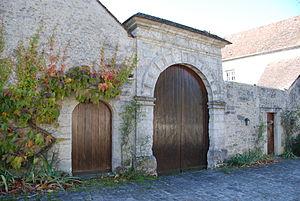
Portail 20, rue de Nemours, XVIIe siècle. (Ury, Seine-et-Marne, région Île-de-France).
Ury est une commune française située dans le département de Seine-et-Marne, en région Île-de-France.